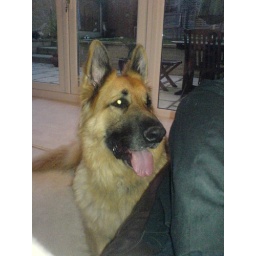
Cracker's son Barney November 07 looks like his mum picture taken by Gem on phone